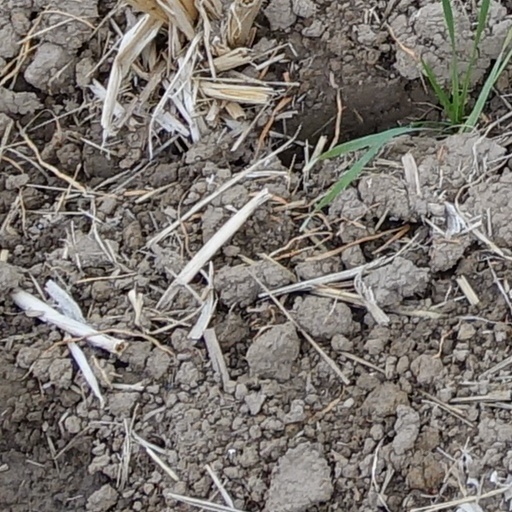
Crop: wheat